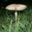
Label: mushroom